Answer in natural language. Considering the relative positions, is brown sofa above or below black wooden spindleback chair? Choose between the following options: below or above
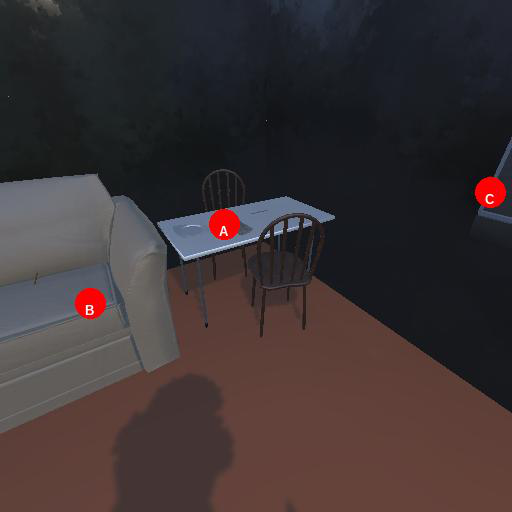
<answer>below</answer>